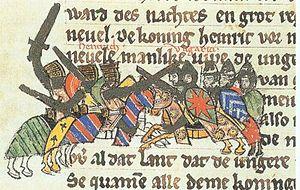
La bataille de Riade ou bataille de Merseburg a eu lieu le 15 mars 933 entre les troupes de Francie orientale commandées par le roi Henri Iᵉʳ et les Magyars dans un endroit non identifié du nord de la Thuringe, le long de la rivière Unstrut. Elle a été causée par la décision prise par Henri Iᵉʳ en 932 au Synode d'Erfurt de cesser de payer un tribut annuel aux Magyars. Elle s'est conclue par une victoire allemande.